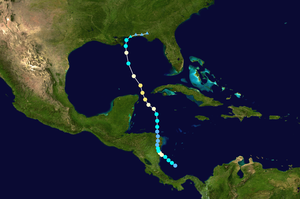
La saison cyclonique 2009 dans l'océan Atlantique nord est une série modérée de cyclones tropicaux formés depuis l'océan Atlantique. Bien que la dépression tropicale Un se soit formée le 28 mai 2009, la saison débute officiellement le 1ᵉʳ juin 2009 et se termine le 30 novembre. Le dernier cyclone de la saison, Ouragan Ida se dissipe le 10 novembre. La saison 2009 recense un total de deux dépressions tropicales, sept tempêtes tropicales, un ouragan de catégorie 2 et deux ouragans majeurs. L'inactivité saisonnière est due au développement d'un événement El Niño modéré dans le Pacifique. Celui-ci amène des conditions défavorables à la formation de cyclones tropicaux au-dessus de l'Atlantique nord. Cette saison égalise provisoirement, en attendant la fin définitive et la ré-analyse de la saison, le record du plus faible nombre d'ouragans. Malgré tout, quatre cyclones ont affecté les terres, ce qui n'est pas négligeable au vu de la faible activité : l’ouragan Bill qui a atteint la catégorie 4 de l’échelle de Saffir-Simpson, Fred la catégorie 3, Ida la catégorie 2 et la tempête tropicale Danny.
L’ouragan Ida est le neuvième système tropical ayant reçu un nom et le troisième ouragan de la saison 2009 atlantique. La dépression tropicale à l'origine d'Ida est apparue dans la mer des Caraïbes un peu après midi, heure locale, le 4 novembre. Elle s’est développé rapidement et le lendemain a touché la côte du Nicaragua à Tasbapauni, avec une intensité d'un ouragan de catégorie 1 dans l’échelle de Saffir-Simpson. Passant sur terre du Nicaragua au Honduras, Ida est retombé au niveau de dépression tropicale avant de ressortir en mer le 6 novembre.